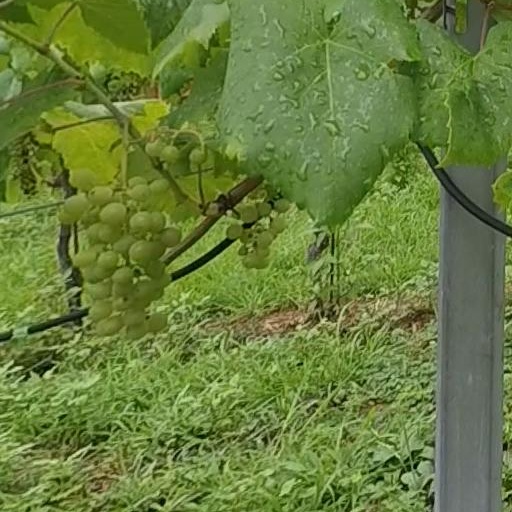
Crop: grape